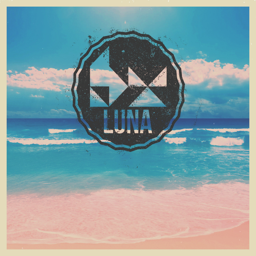
digital art selected for the #